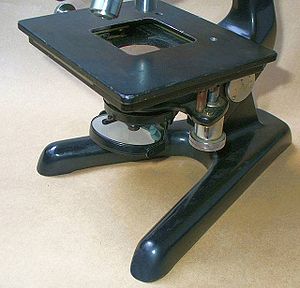
Mikroskop / Mekaniske dele af et mikroskop
Et mikroskop bruges til at danne et forstørret billede af et objekt. Ordet mikroskop er sammensat af følgende græske ord: mikrós for lille samt skopein for at betragte.